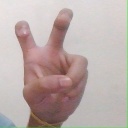
अक्षर: ई